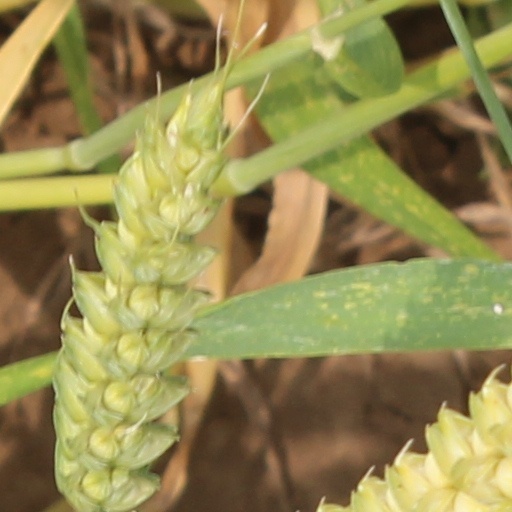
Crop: wheat